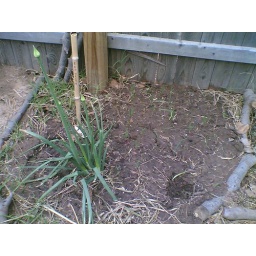
My red onion patch is dominated by my large plant, but I have several smaller plants growing near it.